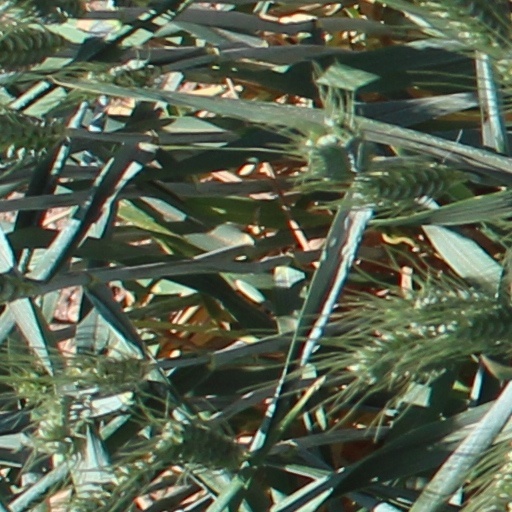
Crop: wheat